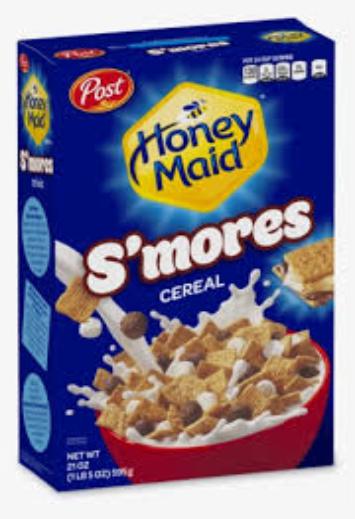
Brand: Honey Maid
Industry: Food